Kannauj

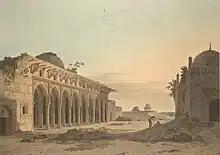
Ruins at Cannouge, an engraving by Thomas Daniell from 1802

In Classical India, it served as the center of imperial Indian dynasties. The earliest of these was the Maukhari dynasty, and later, Emperor Harsha of the Vardhana dynasty. The city later came under the Gahadavala dynasty, and under the rule of Govindachandra, the city reached "unprecedented glory". Kannauj was also the main place of war in the Tripartite struggle between the Gurjara-Pratihara, the Palas and the Rashtrakutas.